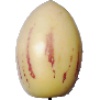
Label: pepino